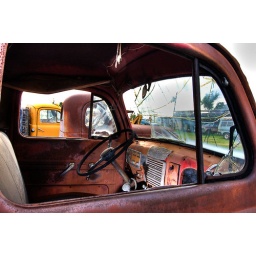
Old truck yard south of Perkins.40D 10-22@21mm. 580ex II sitting in middle of the floor fired by Skyport.